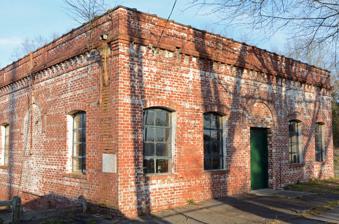
Building: Swainsboro Light and Water Plant
Country: United States of America
Year built: 1921
United States historic place Swainsboro Light and Water Plant U.S. National Register of Historic Places The Light and Water Plant building Show map of Georgia Show map of the United States Location Bounded by East Moring and South Coleman Sts. and the Norfolk Southern Railway, Swainsboro, Georgia Coordinates 32°35′48″N 82°19′52″W / 32.59665°N 82.33111°W / 32.59665; -82.33111 Area less than one acre Built 1921 Built by J.B. McCrary Engineering Co. Architectural style Early 20th century NRHP reference No. 04001184 Added to NRHP October 27, 2004 The Swainsboro Light and Water Plant in Swainsboro in Emanuel County, Georgia was listed on the National Register of Historic Places in 2004.  The listing included three contributing buildings and three contributing structures. The power plant building was built in 1922. References